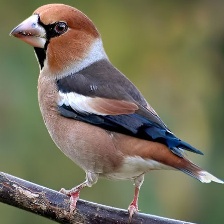
Species: HAWFINCH
Scientific name: COCCOTHRAUSTES COCCOTHRAUSTES